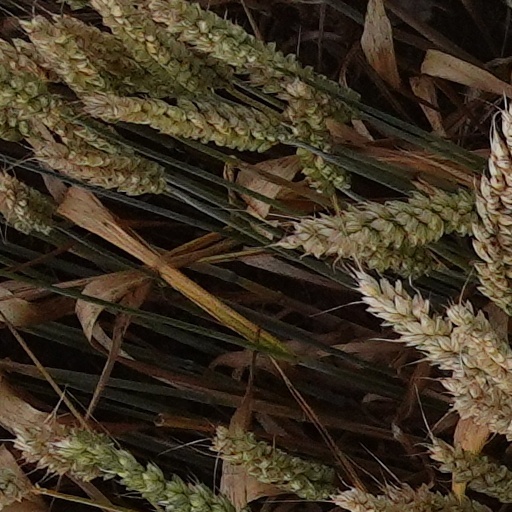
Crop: wheat